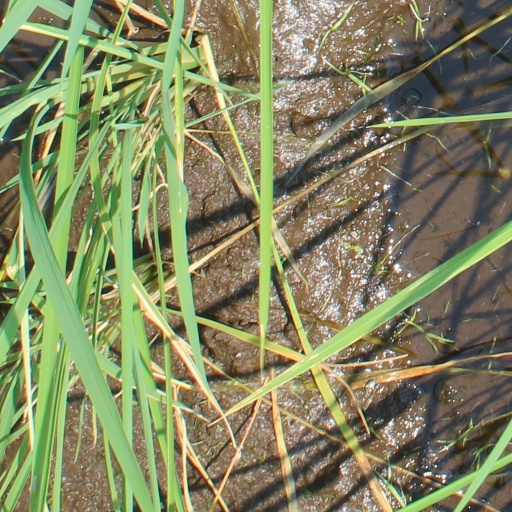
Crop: rice